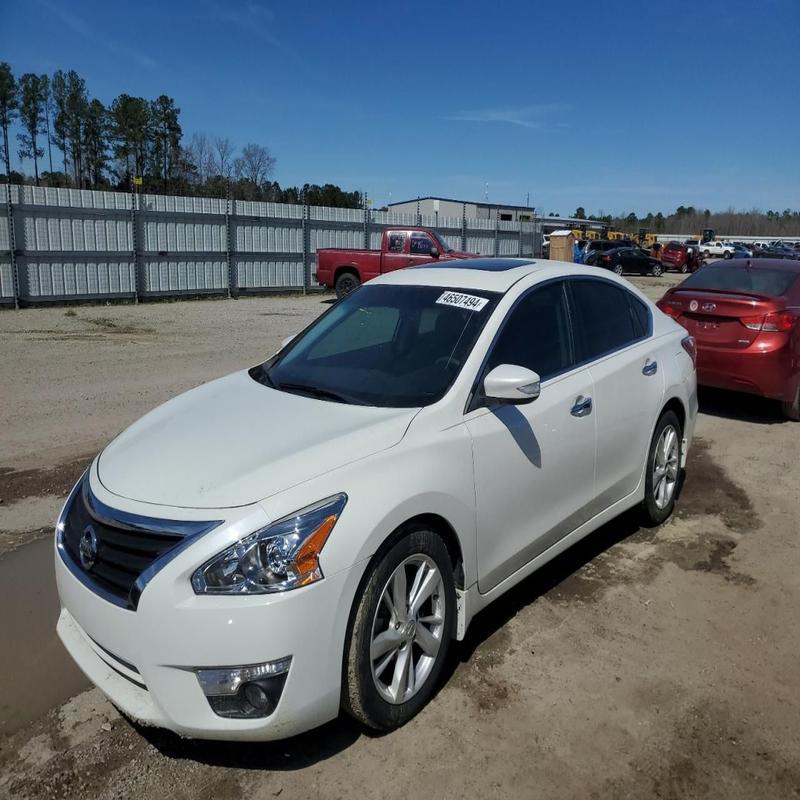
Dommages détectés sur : pare-choc avant, capot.
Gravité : mineur